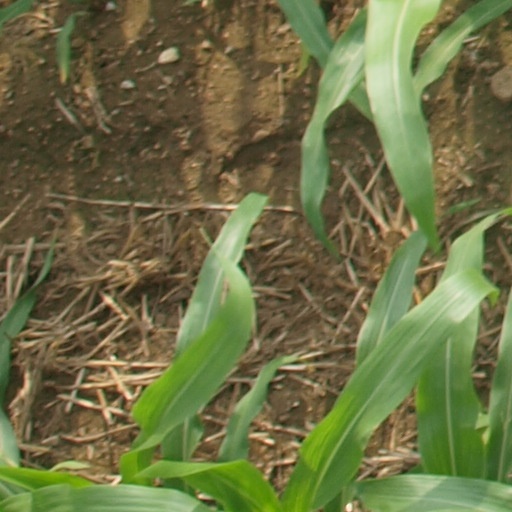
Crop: maize; corn